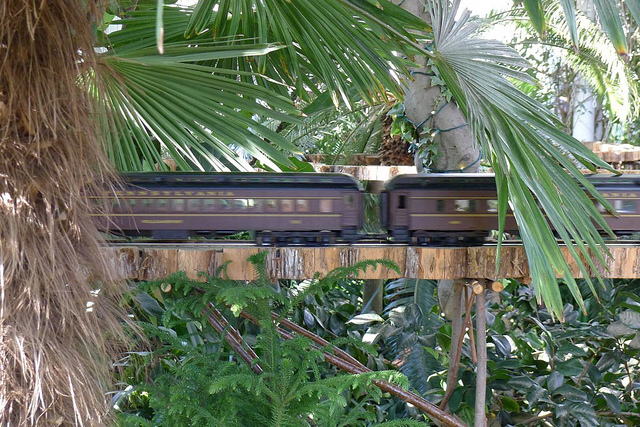
A train is moving along a track surrounded by palm trees.

A train traveling over a bamboo bridge through a jungle.

A train speeding by lots of trees and bushes.

A high-speed train zooms through a tropical tree scene.

A train going through a forest on a wooden platform.